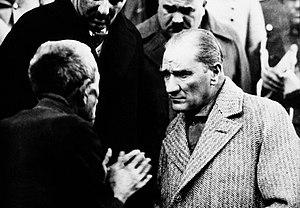
Kemal Atatürk, communément appelé Mustafa Kemal Atatürk ou parfois simplement Mustafa Kemal, né en 1881 à une date inconnue à Salonique et mort le 10 novembre 1938 à Istanbul, est un homme d'État turc, fondateur et premier président de la République de Turquie de 1923 à 1938.